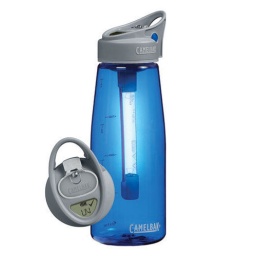
Camelbak's new water bottle with built in ultraviolet light purifier that kills 99.9% of viruses and other microscopic bacteria.